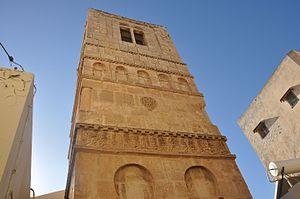
Mosquée de Sidi-Amor This is a photo of the protected monument identified by the ID 61-15 in Tunisia.
Le mausolée Sidi Amar Kammoun, appelé encore zaouïa de Sidi Amar Kammoun, est l'une des zaouïas les plus célèbres de la médina de Sfax.